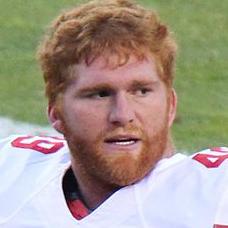
Age: 26